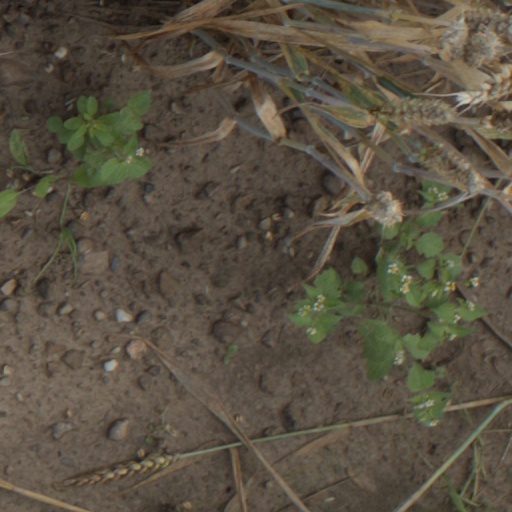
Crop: wheat